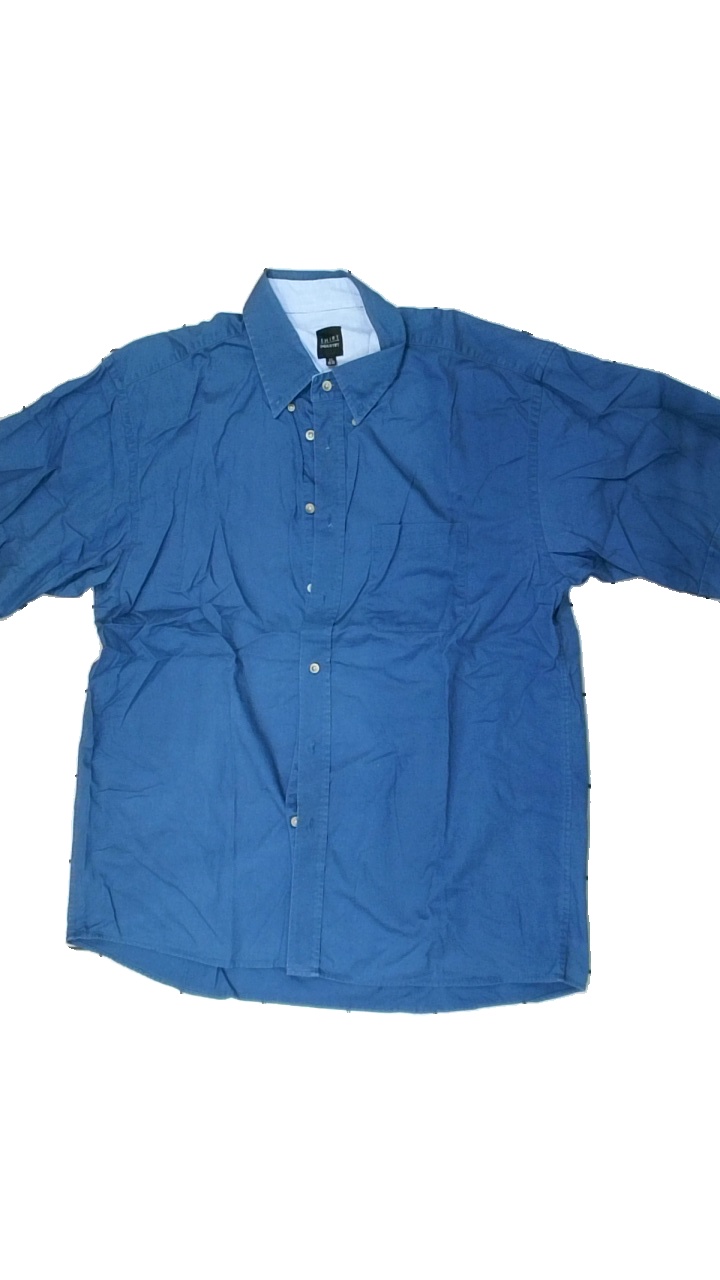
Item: Shirt (Men)
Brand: Shirt Industry
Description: blå kortärmad skjorta
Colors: Blue
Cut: Regular
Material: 100% cotton
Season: All
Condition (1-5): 5
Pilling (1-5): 5
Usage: Reuse
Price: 50-100